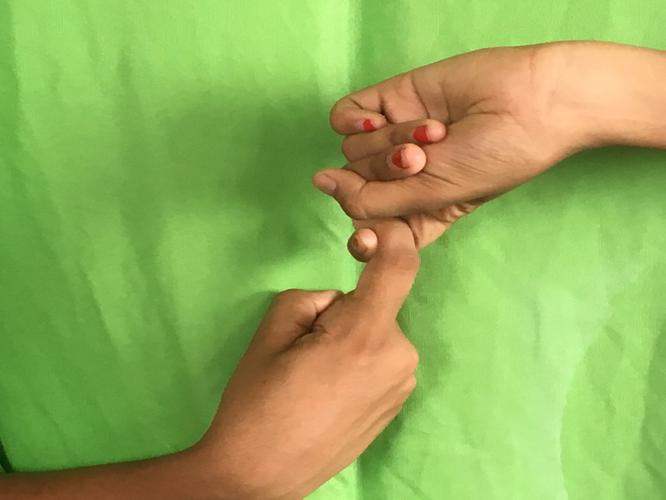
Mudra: Pasha
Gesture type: double_hand